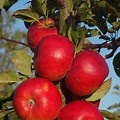
Label: apple